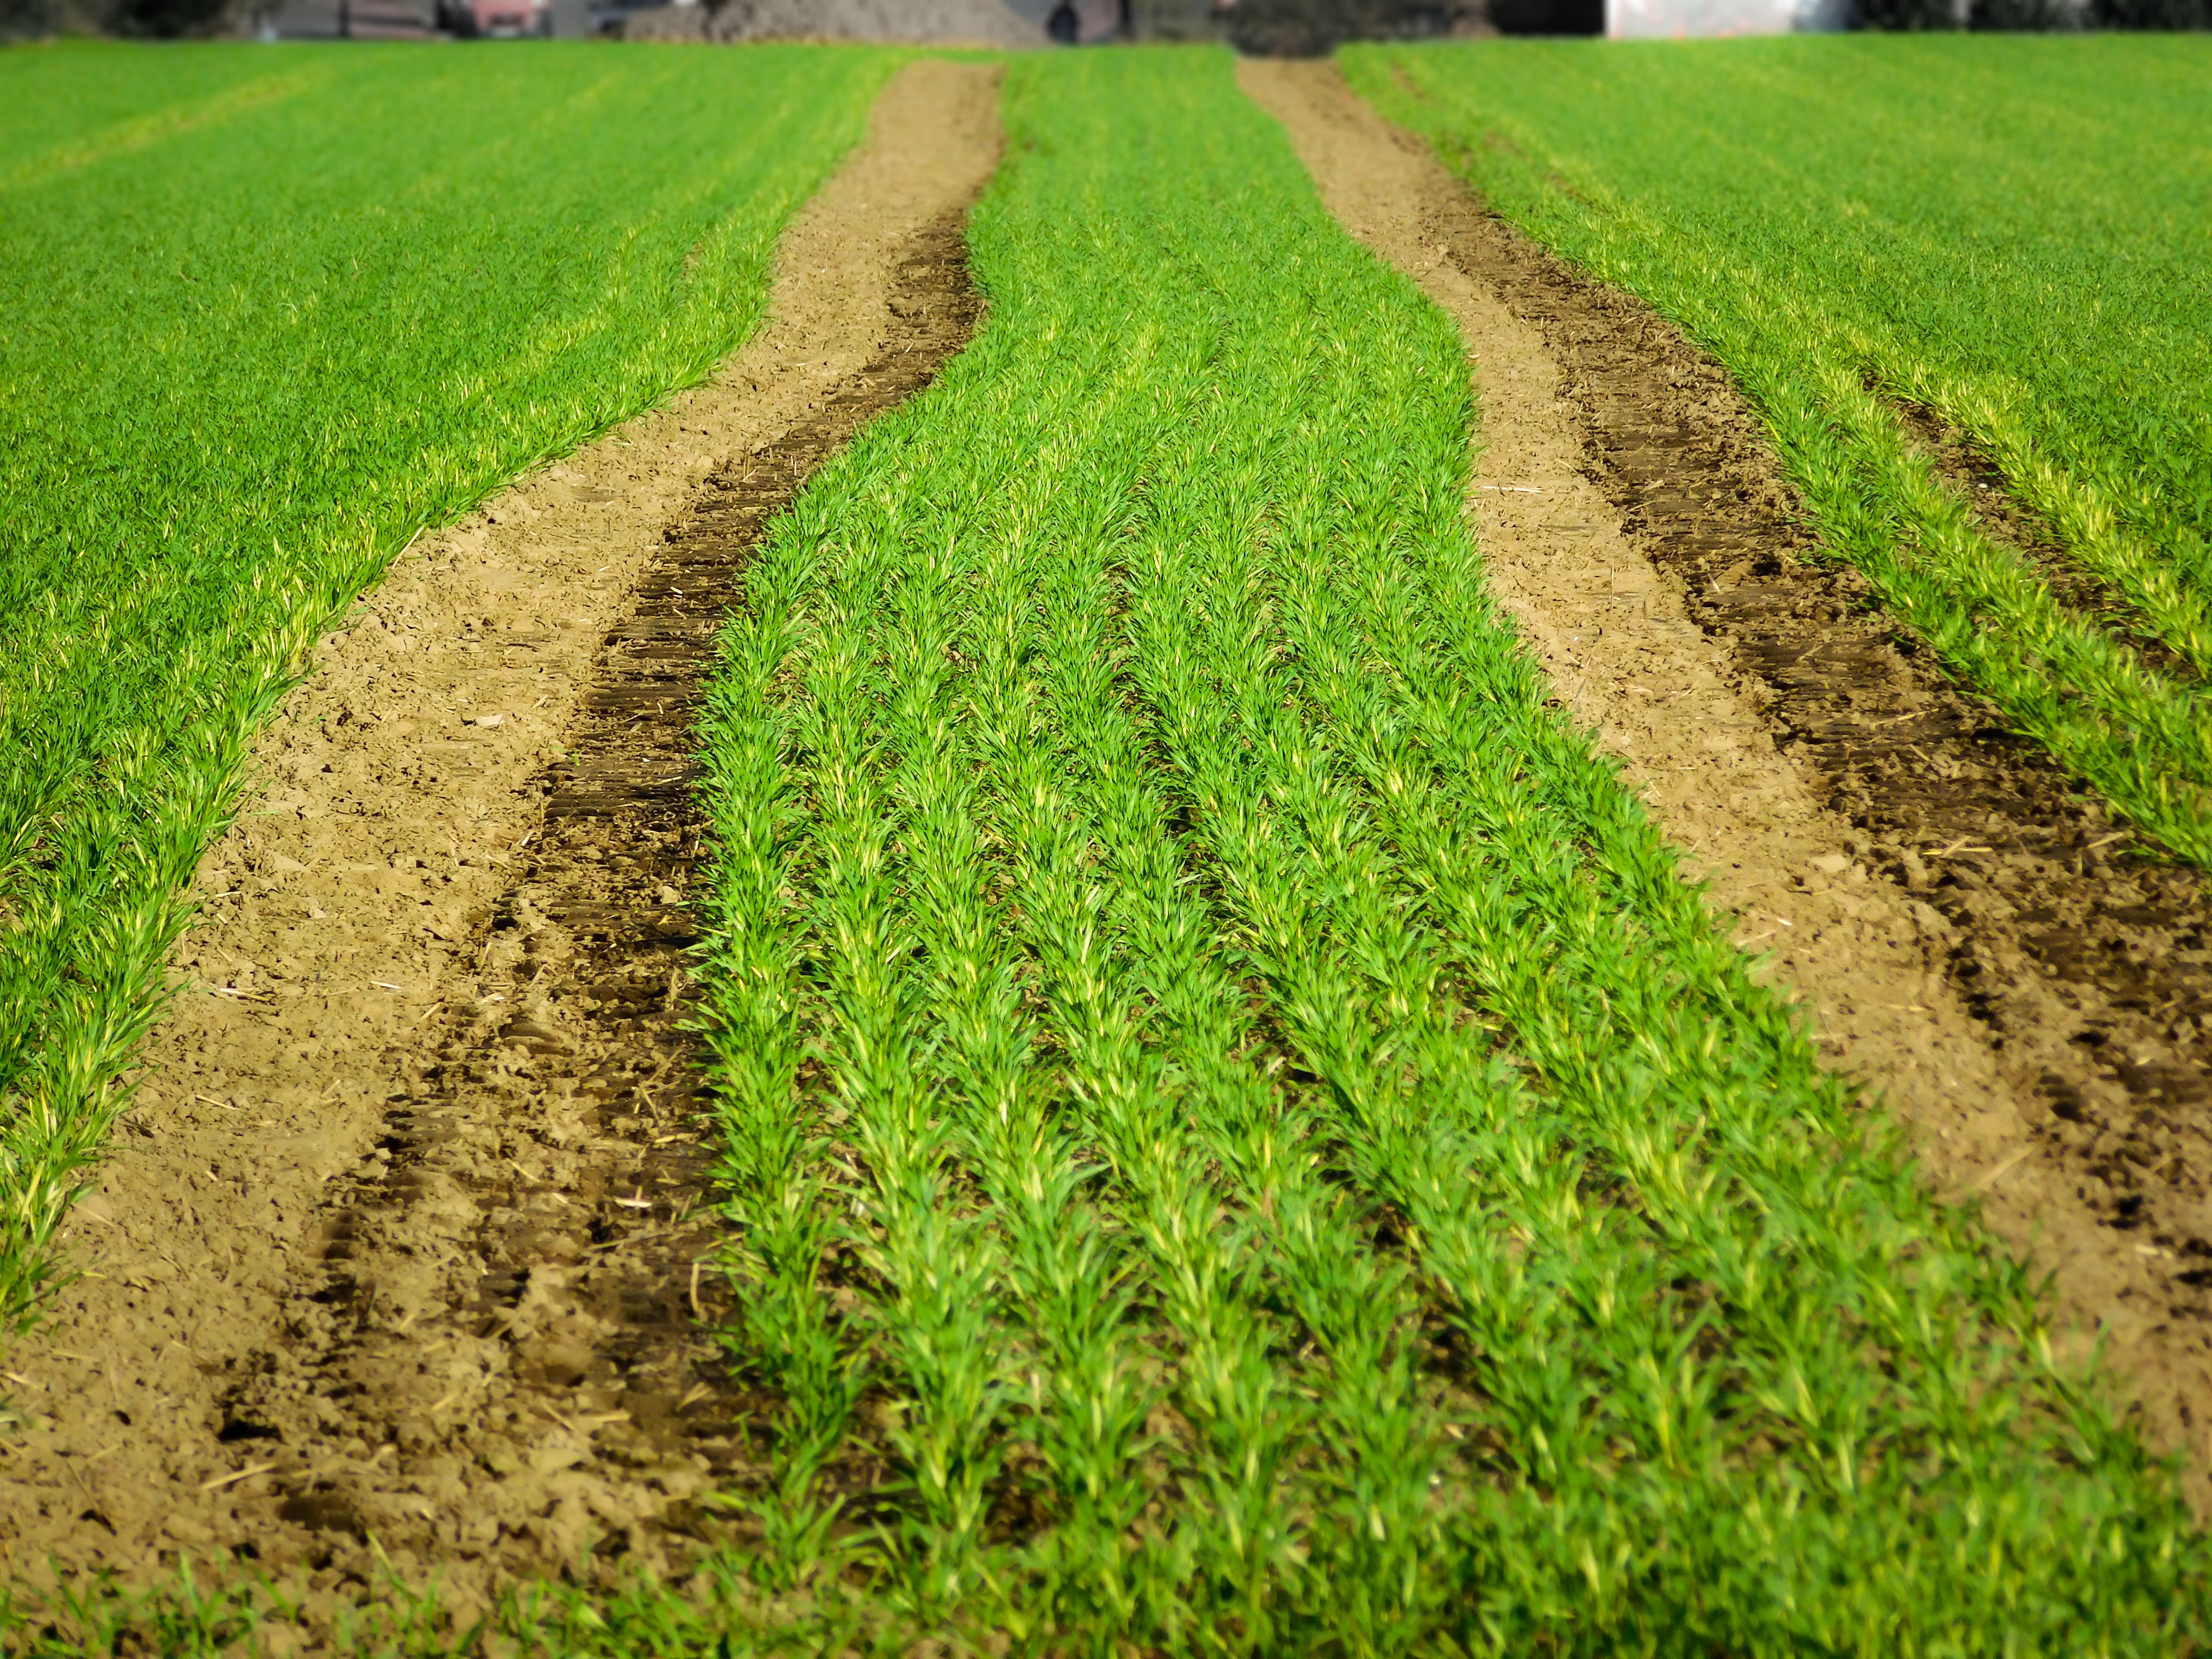
grass, plant, field, farm, lawn, meadow, prairie, land, green, crop, soil, agriculture, lane, cultivation, trace, earth, grassland, shrub, plantation, cereals, arable, rural area, paddy field, grass family